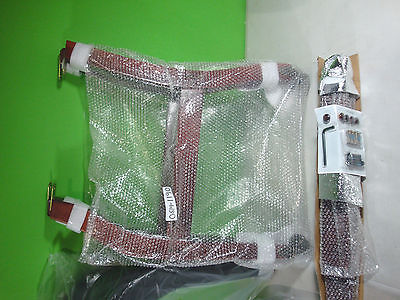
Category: chair